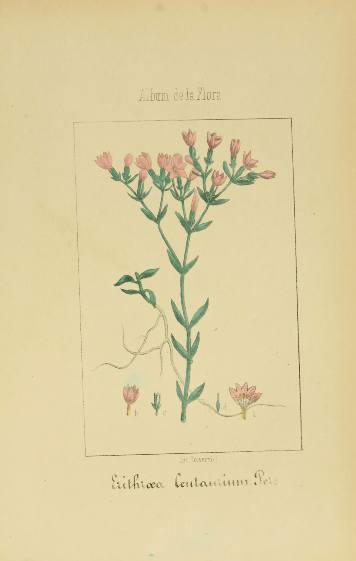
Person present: No